Santissimo Salvatore, Borgomasino

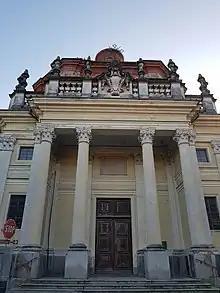
Façade

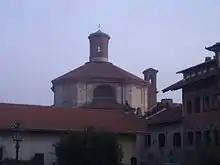
Dome of church from distance

Santissimo Salvatore is a late-Baroque style, Roman Catholic parish church located at the juncture of Via Torino and Piazza Regina Margherita in the town of Borgomasino in the Metropolitan City of Turin in the Italian region of Piedmont. An early design for the present church was by Bernardo Vittone.